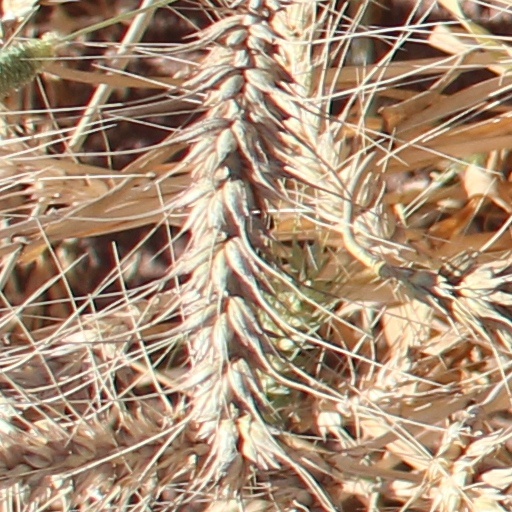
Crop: wheat